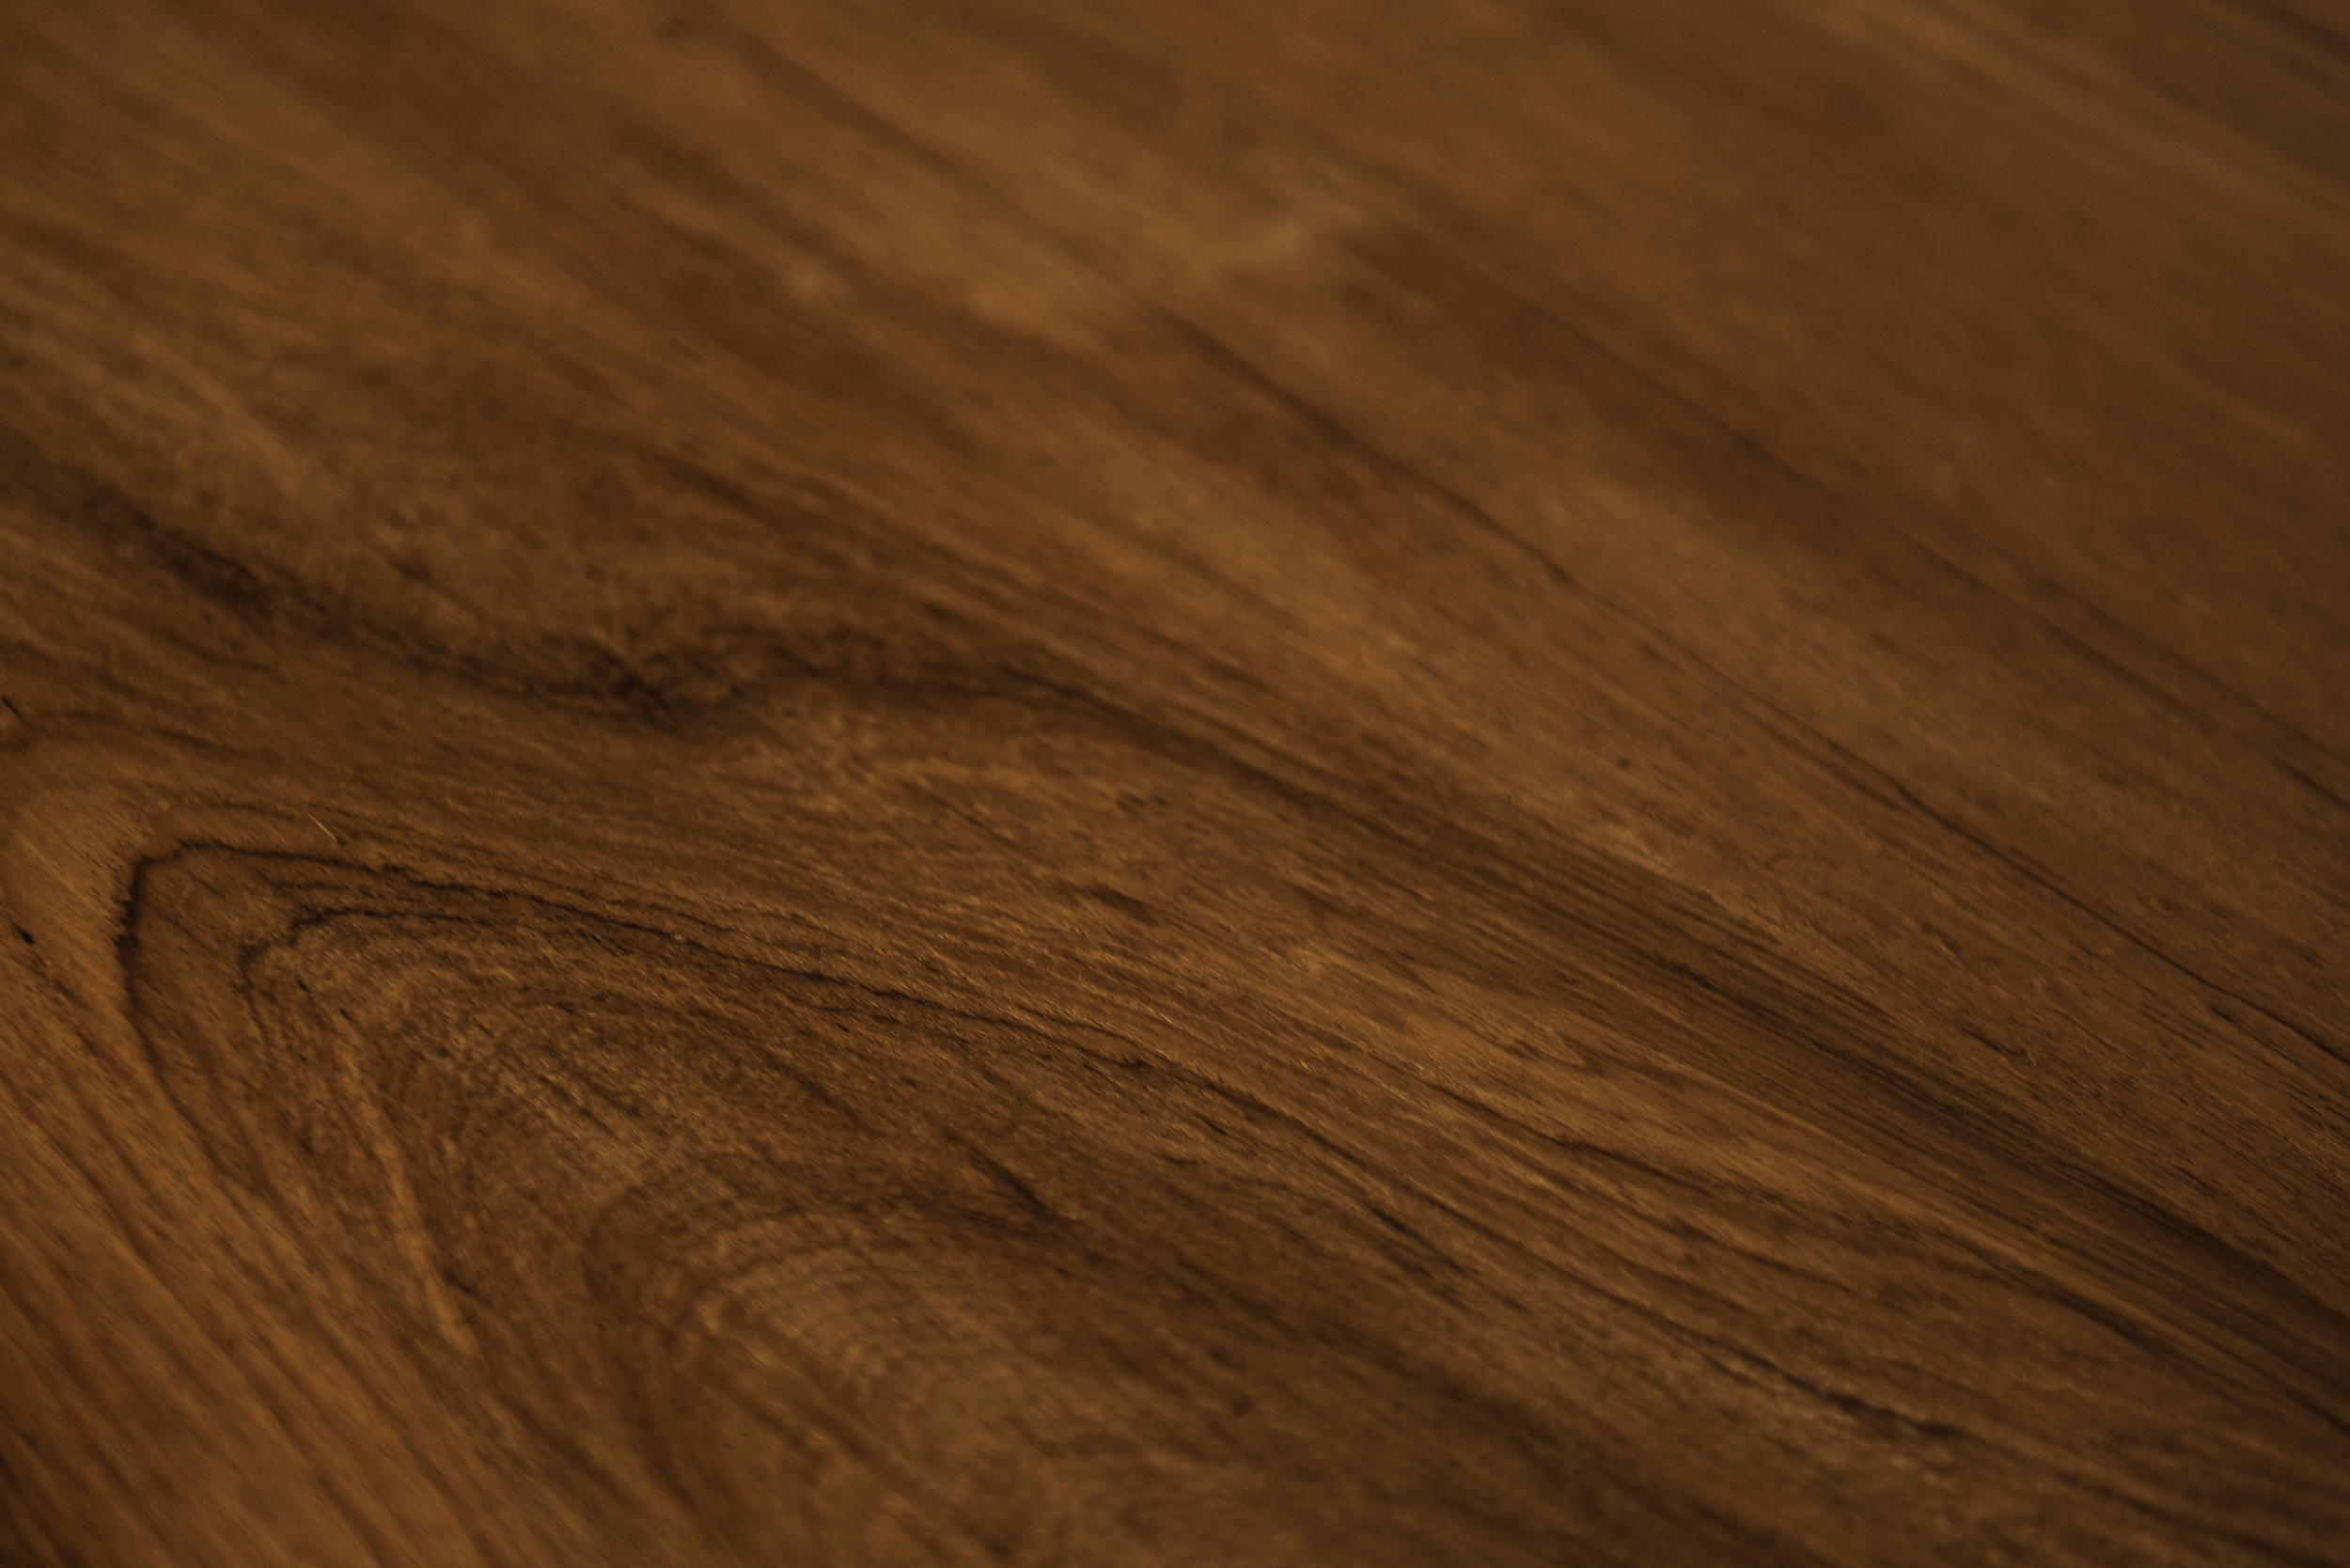
laminate flooring, wood, wood flooring, brown, hardwood, flooring, wood stain, caramel color, floor, plywood, varnish, plank, pattern